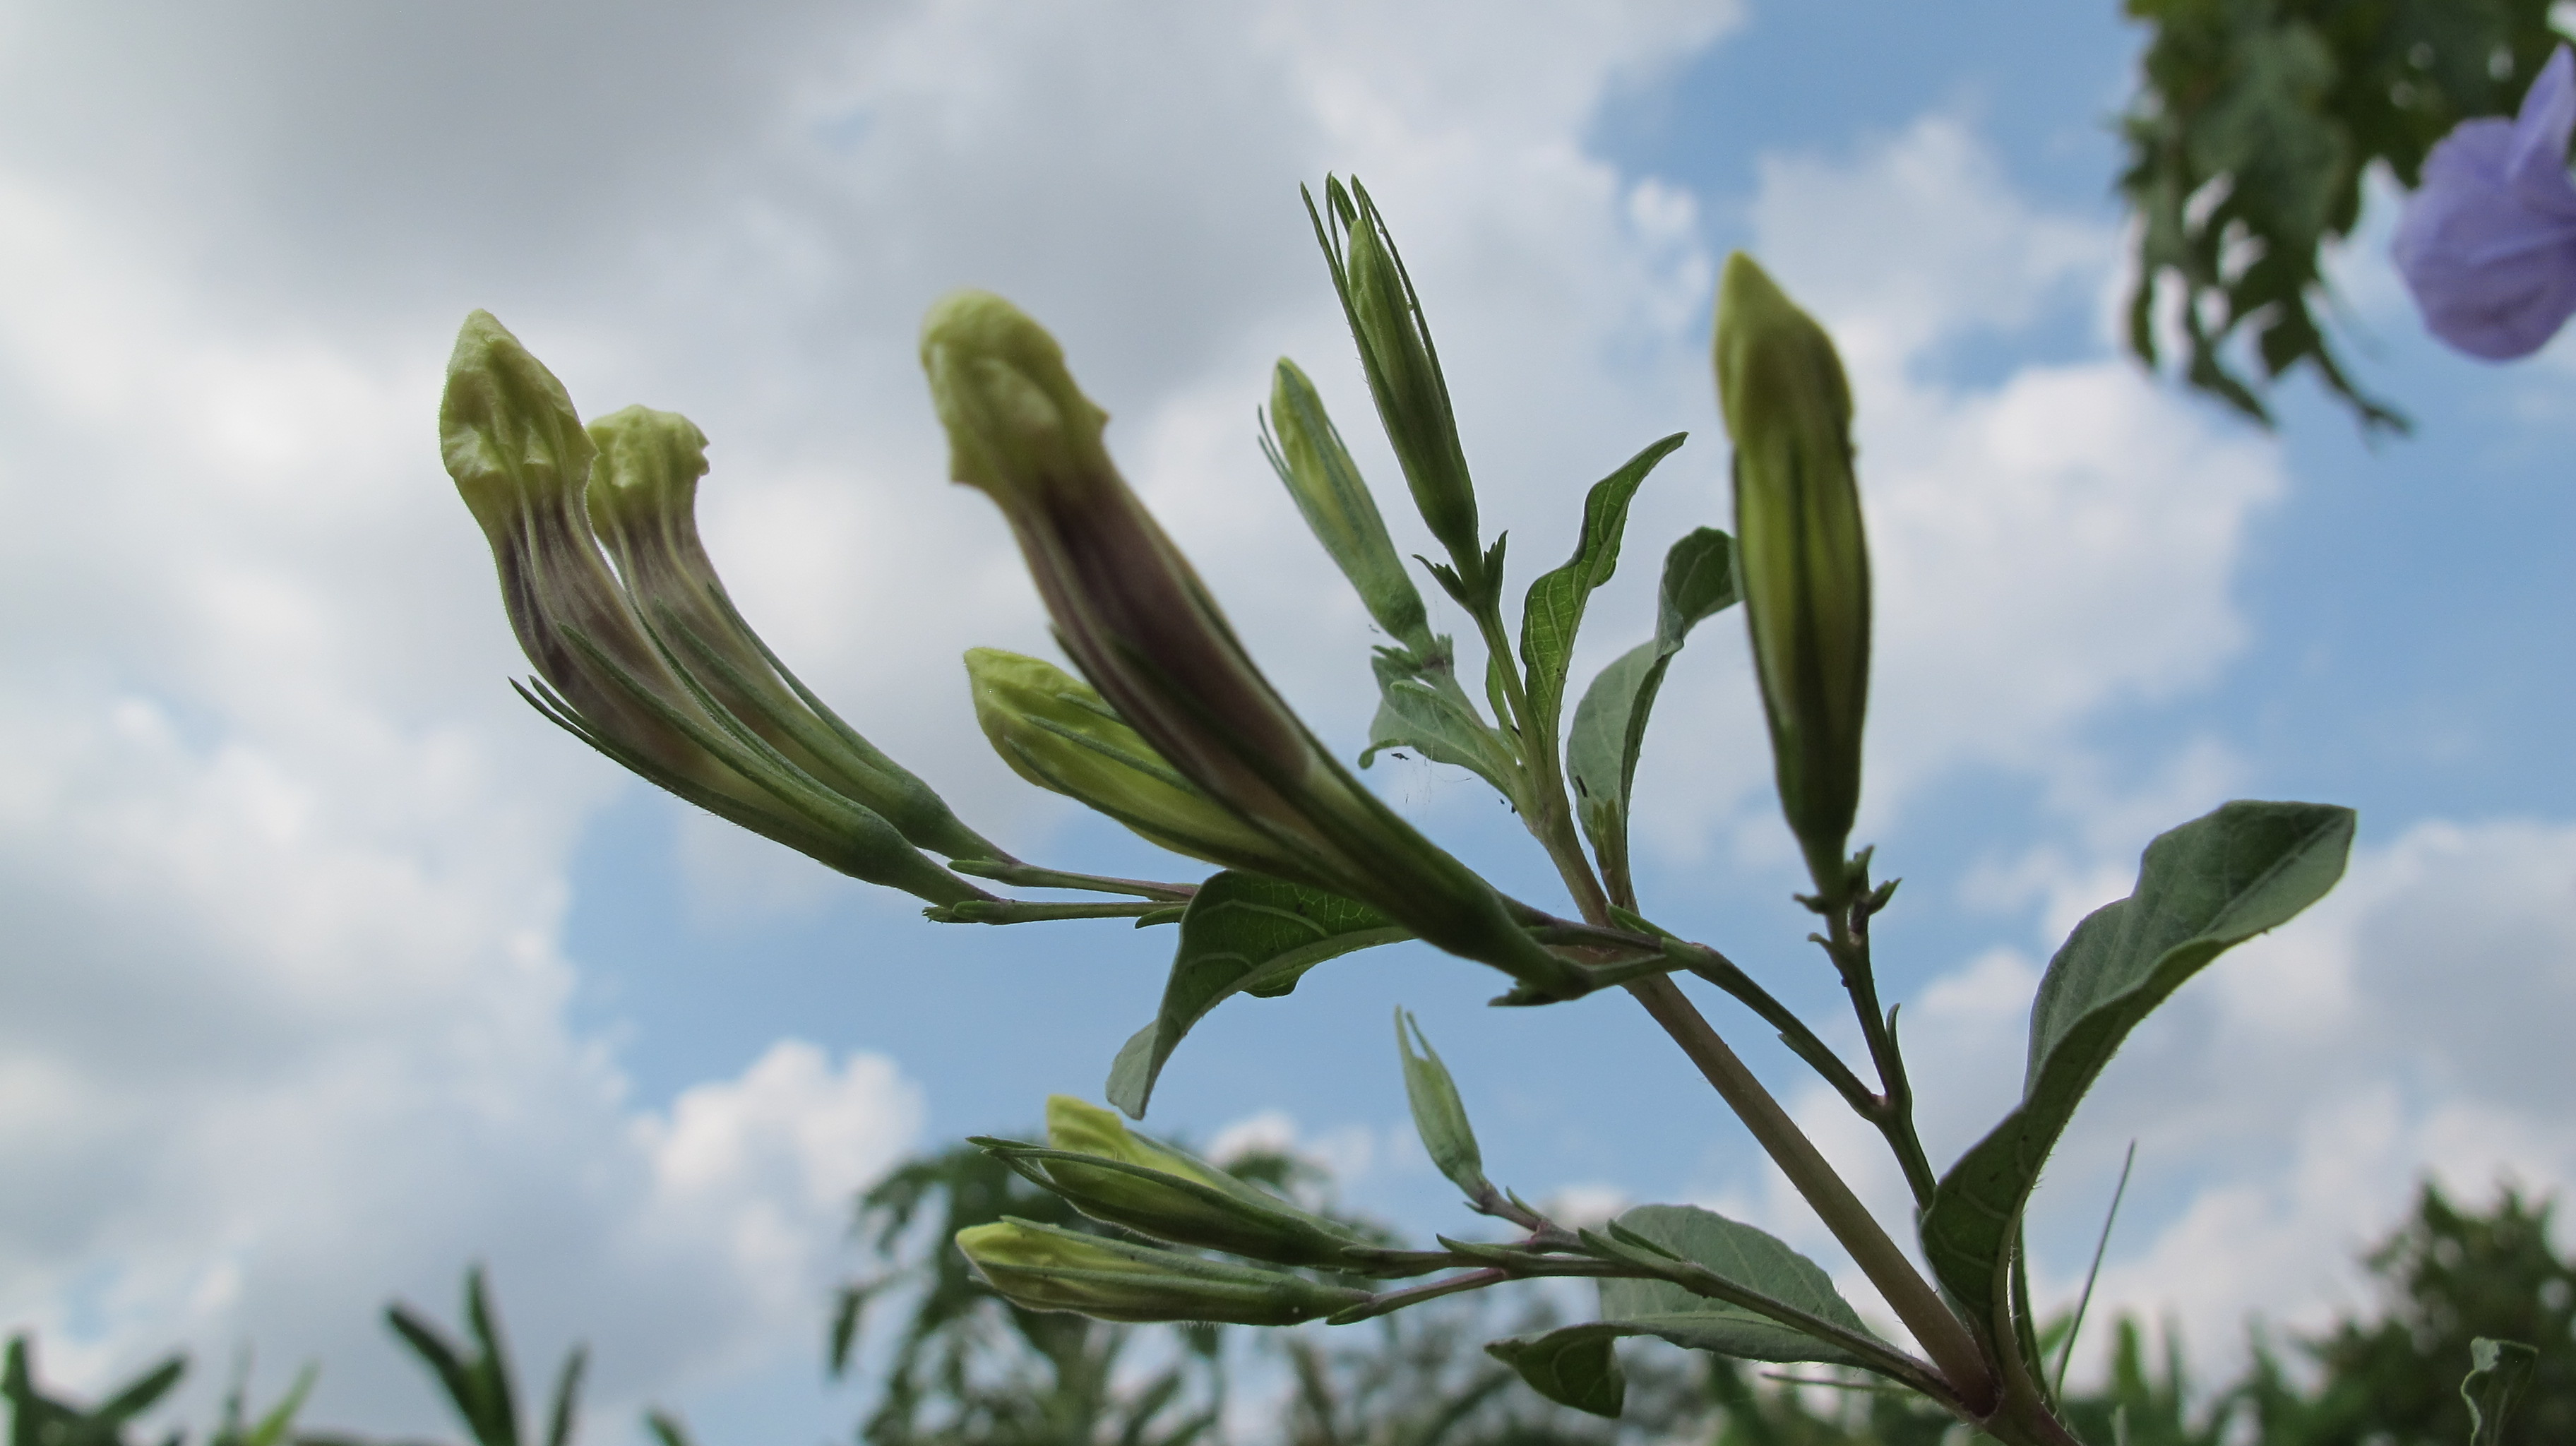
flower, flowering plant, plant, leaf, botany, plant stem